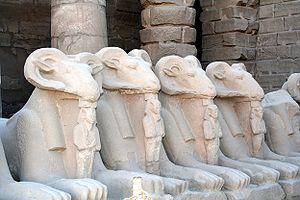
Le bélier est le mâle non châtré de l'espèce Ovis aries réservé pour la reproduction. On désigne le mâle et la femelle, sans faire de distinction de sexe, sous le terme générique de mouton. L'espèce des moutons appartient à la famille des Bovidés. Le bélier blatère.